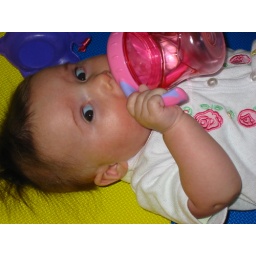
Christine gets her first taste of water in a sippy cup